Ohio in the American Civil War

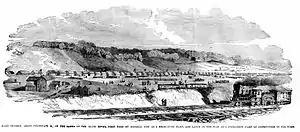
Camp Dennison near Cincinnati, Ohio, set up to train and drill Ohio soldiers.

At the outbreak of the Civil War in 1861, in response to a call to arms by President Lincoln, Ohio raised 23 volunteer infantry regiments for three months' service, 10 more regiments than the state's quota. When it became evident that the war would not end quickly, Ohio began raising regiments for three-year terms of enlistment. At first the majority were stocked with eager volunteers and recruits. Before the war's end, they would be joined by 8,750 draftees. Ohio volunteers also filled regiments in the neighboring states of Kentucky and West Virginia. They composed most of the 1st and 2nd Kentucky Infantry, and large parts of 5 regiments credited to West Virginia, including the 2nd West Virginia Cavalry Regiment, the 4th and 5th West Virginia Infantry.